A6108 road

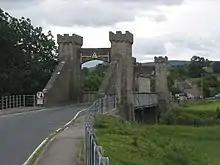
The north to south approach onto Middleham Bridge on the A6108 in North Yorkshire. The height restriction is shown on the bridge and the traffic priority sign can be seen on the left.

The suspension bridge over the River Ure at Middleham is subject to a height restriction of with poor advanced signage. The road over the bridge is only able to sustain one way traffic, with the priority given to vehicles exiting Middleham (i.e. going north to Leyburn). The bridge is castellated with stone beams going widthways across the structure. This accounts for the height restriction as the bridge goes over the river and not under a railway or canal.